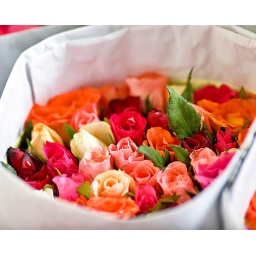
roses at the flower market in Bangkok